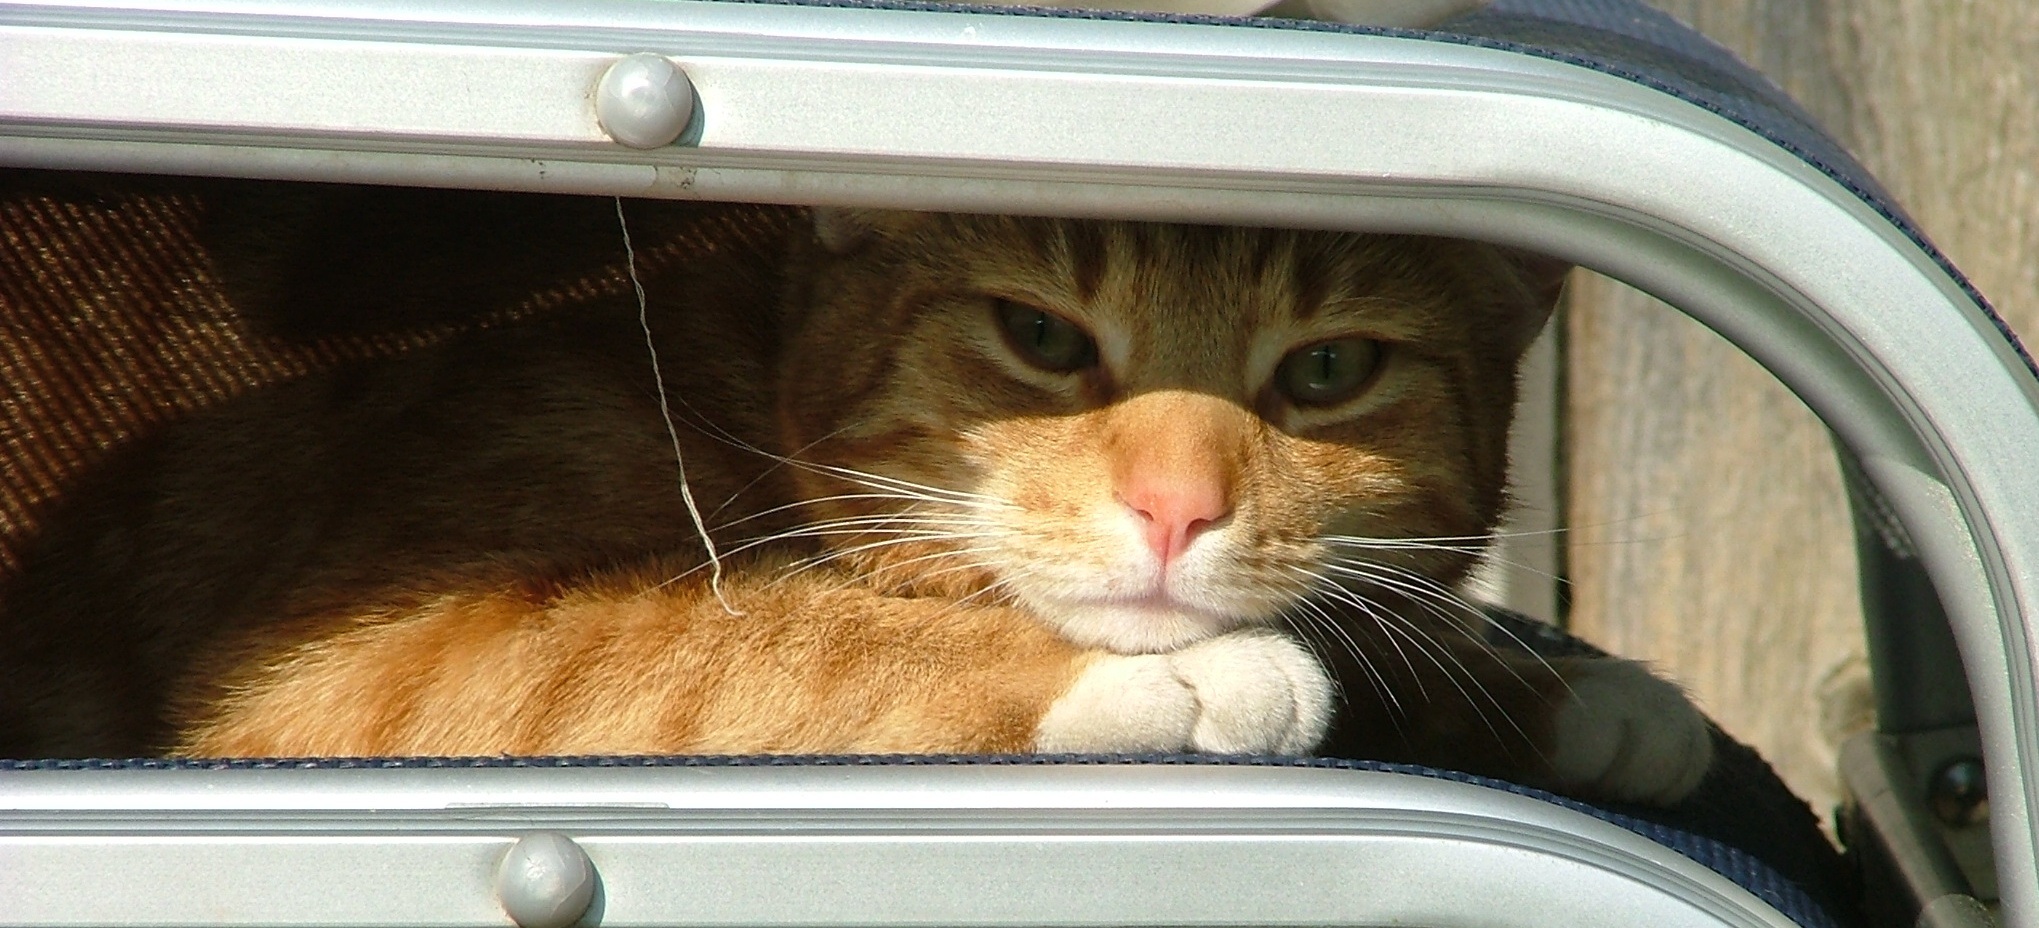
outdoor, sun, white, adventure, alone, summer, kitten, cat, sleeping, weather, tabby, mammal, camping, whiskers, sleep, camp, deck chair, hidden, hiding, stealth, nobody, camouflaged, campground, tabby cat, garden furniture, invisible, ginger cat, small to medium sized cats, cat like mammal, domestic short haired cat